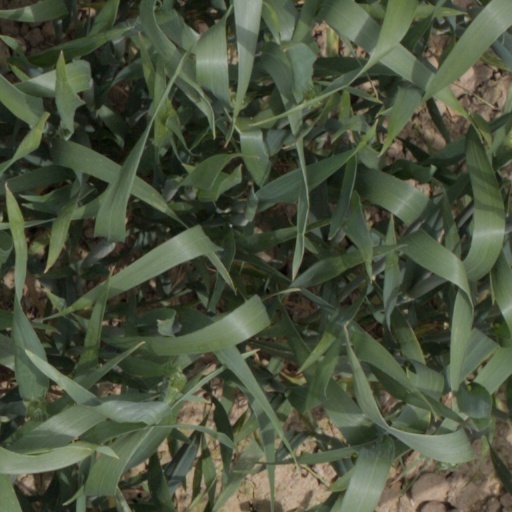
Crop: wheat